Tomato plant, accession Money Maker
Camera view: horizontal (90 deg, fisheye); turntable rotation: 120 degrees
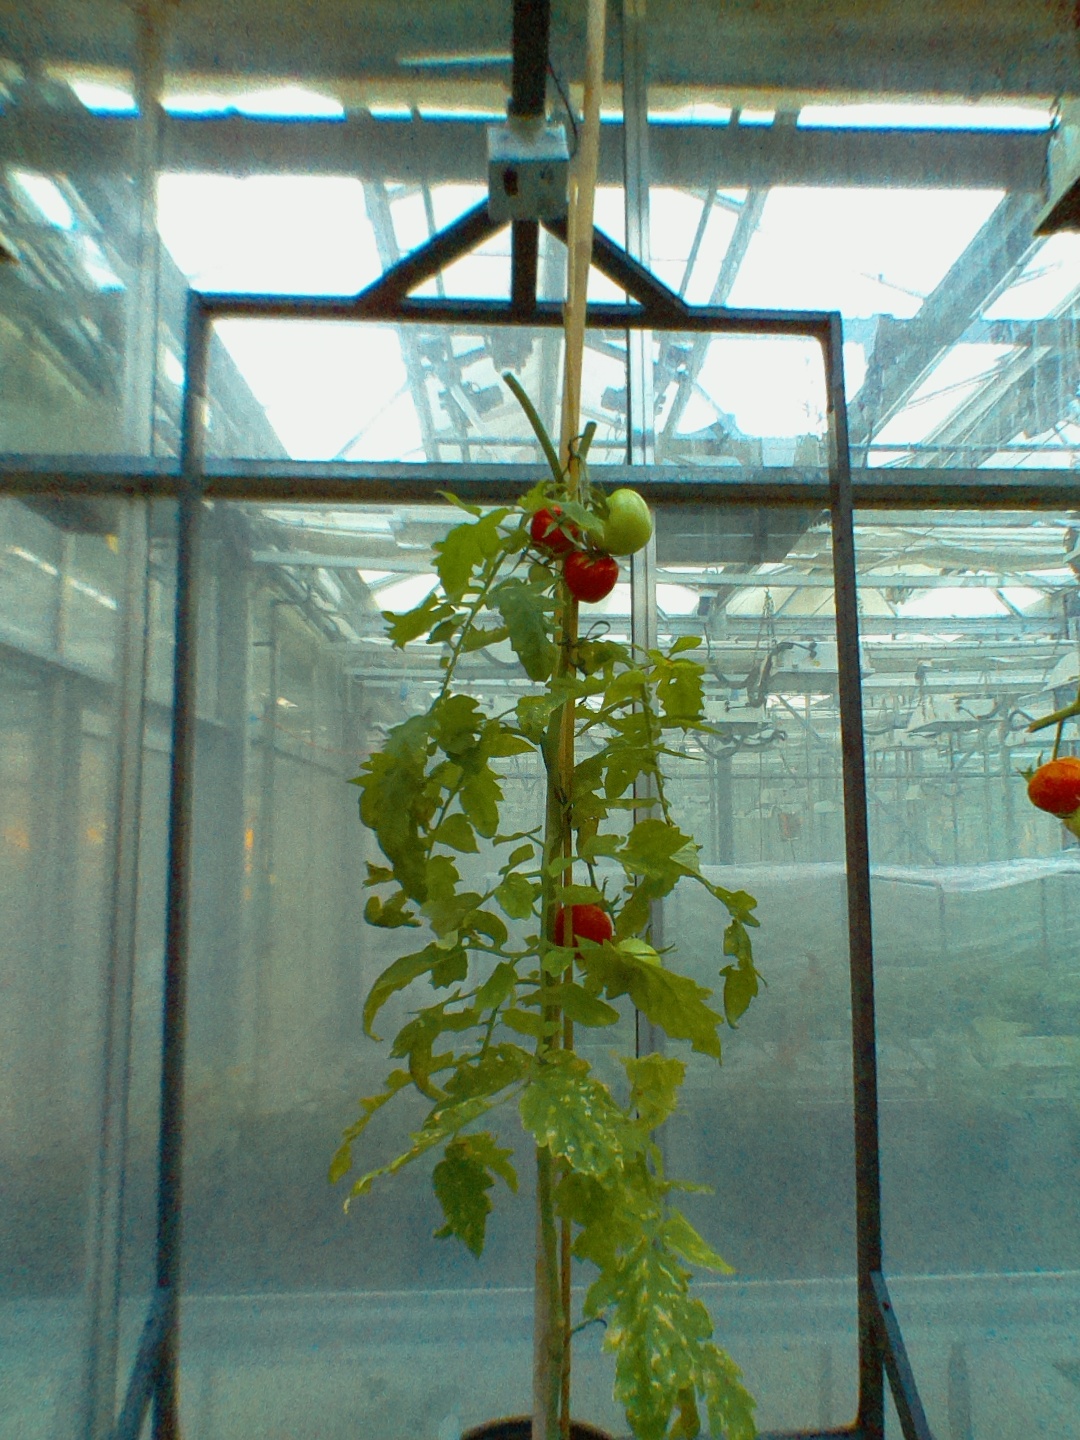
BBCH growth stage 88: 80%-90% of fruits show typical fully ripe color